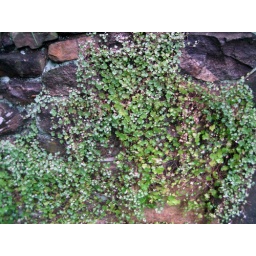
ivy growing on rock wall in the back of the house